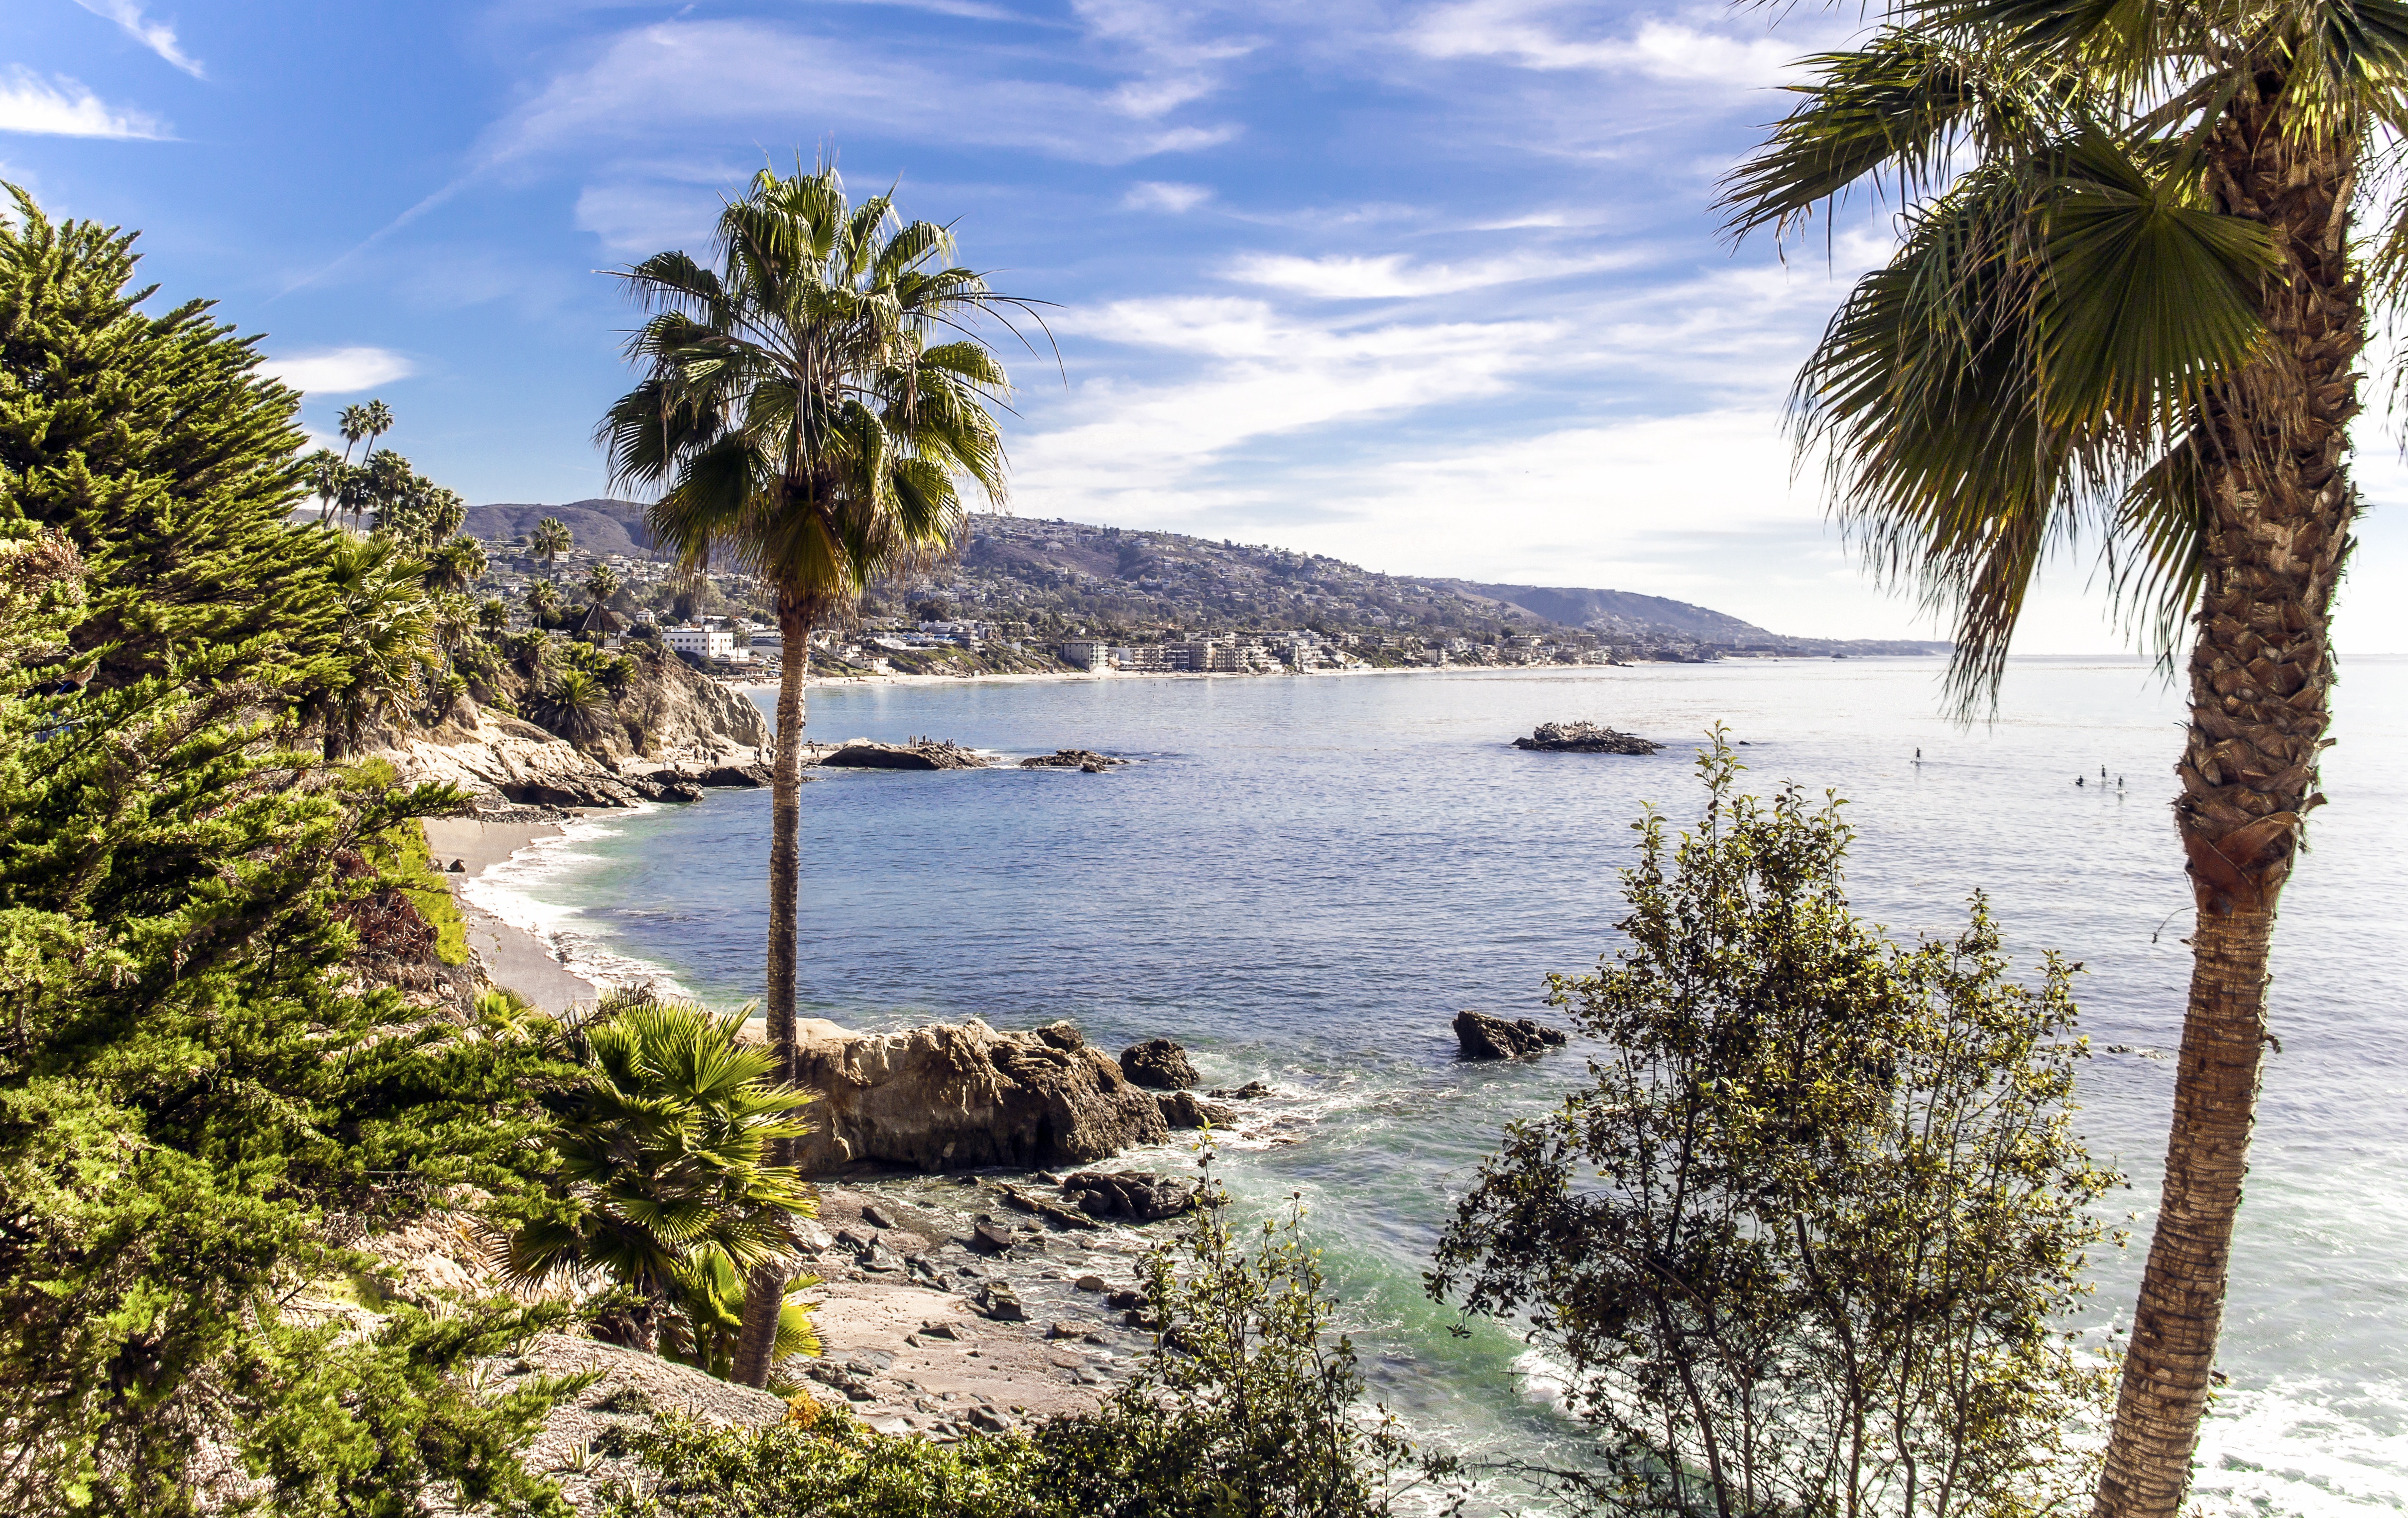
beach, landscape, sea, coast, tree, water, nature, outdoor, ocean, sky, sun, sunlight, shore, lake, summer, vacation, travel, coastline, cove, relax, paradise, scenic, tropical, seascape, lagoon, bay, blue, body of water, sunny, cape, arecales